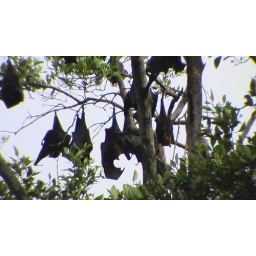
These fruit bats hang in the trees by the thousands